Onze Molen

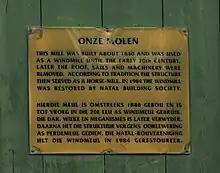
Plaque

In 1984 the mill was restored by the Natal Bouvereniging. A year earlier, the mill was added to the monument list. An article in the newspaper Die Burger of 4 May 1996 criticised the restoration as historically incorrect. A certain James Walton states that the restorers were after a copy of Mostert's Mill than on a restoration of the original. In 1999, a plan to get the mill working again was rejected. Locally, the mill is also known as Die Ou Meul. The Afrikaans word for mill is meul. Nevertheless, the building is called Onze Molen in official documents, after the original Dutch spelling.